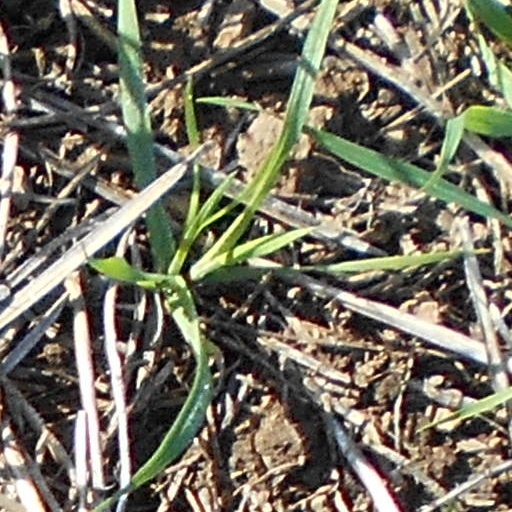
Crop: wheat